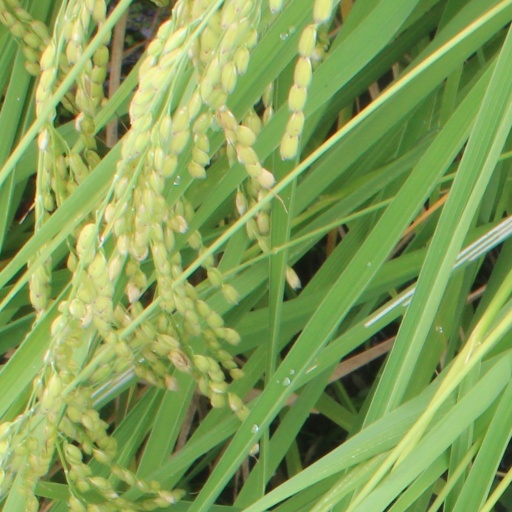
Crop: rice